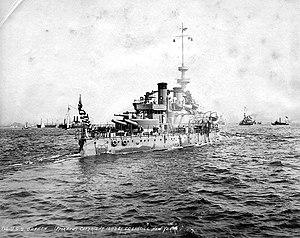
L’USS Oregon (BB-3) est un cuirassé pré-dreadnought de classe Indiana de l'United States Navy. Sa construction est autorisée le 30 juin 1890, et le contrat est attribué à l'Union Iron Works de San Francisco, en Californie, le 19 novembre 1890. Sa quille est posée exactement un an plus tard. Il est lancé le 26 octobre 1893, sponsorisé par Mˡˡᵉ Daisy Ainsworth et livré à la Marine le 26 juin 1896 avant d’être mis en service le 15 juillet 1896 avec pour capitaine H.L. Howison. Plus tard, il est aussi commandé par les capitaines Albert S. Barker et Alexander H. McCormick. Le capitaine Charles Edgar Clark assume son commandement le 17 mars 1898 pendant la guerre hispano-américaine.
Les navires de la classe Indiana furent les premiers cuirassés mis en service par l'United States Navy qui soient comparables aux navires européens comme le HMS Hood. Commandés en 1890 et lancés entre novembre 1895 et avril 1896, ils étaient relativement petits avec un important blindage et une artillerie qui ouvrait la voie aux batteries intermédiaires. Conçus pour la défense côtière, leur franc-bord était trop bas pour qu'ils puissent affronter la haute-mer. Leurs tourelles manquaient de contrepoids et leurs ceintures blindées étaient placées trop bas pour pouvoir être efficace en toutes circonstances.